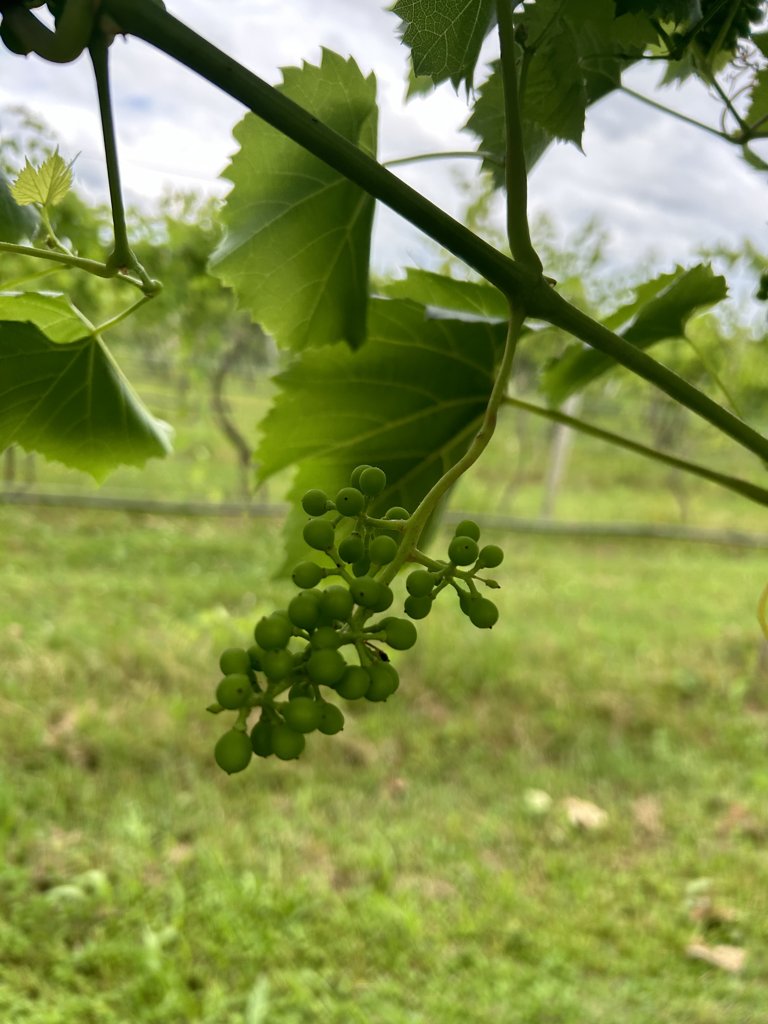
Berries visible: 44
Grape clusters: 1